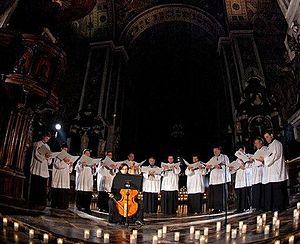
La Schola de la Cour Impériale de Vienne est un ensemble vocal consacré au chant grégorien ainsi qu'à quelques polyphonies liturgiques. Il s'agit de nos jours de l'une des scholæ grégoriennes les plus importantes qui effectuent l'exécution sémiologique selon les neumes sangalliens authentiques.